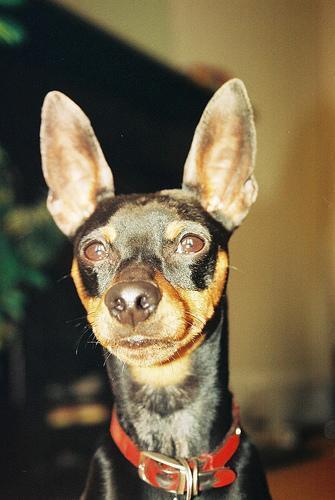
miniature_pinscher